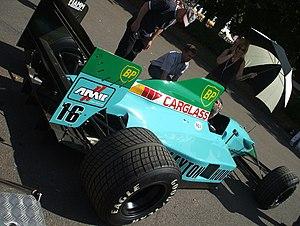
La Leyton House CG901 est la monoplace de Formule 1 engagée par l'écurie britannique Leyton House Racing dans le cadre du championnat du monde de Formule 1 1990. Elle est pilotée par l'Italien Ivan Capelli et le Brésilien Maurício Gugelmin, qui sont coéquipiers pour la troisième saison consécutive. Conçue par Adrian Newey et Gustav Brunner, la CG901 est propulsée par un moteur V8 Judd.
March est un ancien constructeur britannique de sport automobile, présent en Formule 1 entre 1970 et 1992, mais également dans d'autres disciplines telles que la Formule 3, la Formule 2, la Formule 3000 et le CART.